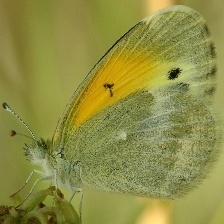
Species: CLOUDED SULPHUR
Butterfly family (ImageNet category): sulphur_butterfly